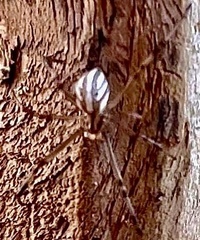
Species: Lactrodectus_hesperus